Cúcuta

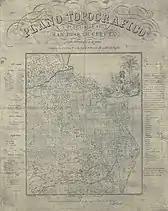
Topography of the old city (current center) before the earthquake. 1863.

Cúcuta's center, core of the city, is organized as a grid adopted from Spain in colonial times and reformed by Francisco Andrade Troconis after the devastating earthquake of 1875, with Santander Park as the guiding point. More than 300 neighborhoods form the urban network. Poorer neighborhoods are in the north, north-west and south-west, many of them squatter areas. The middle class lives mostly in the central and eastern areas.